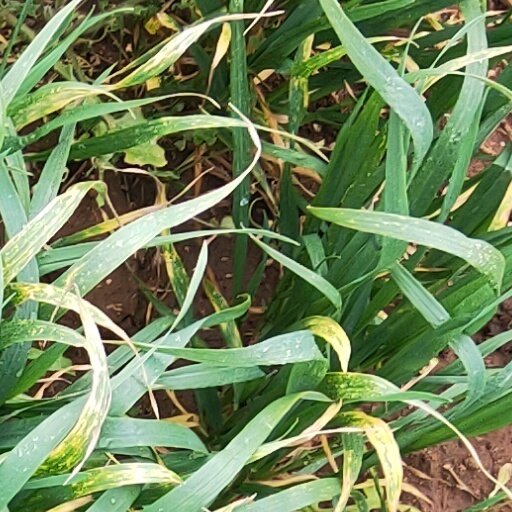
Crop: wheat